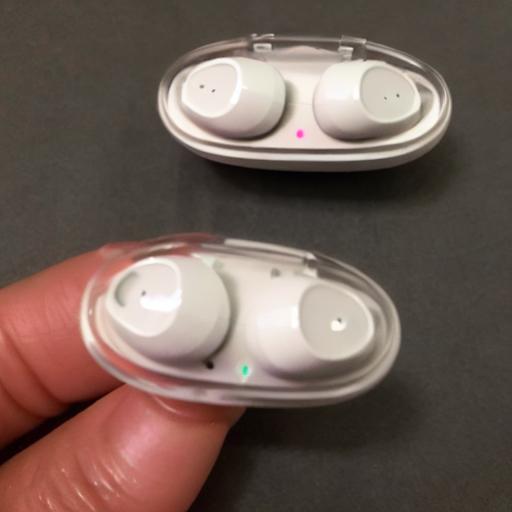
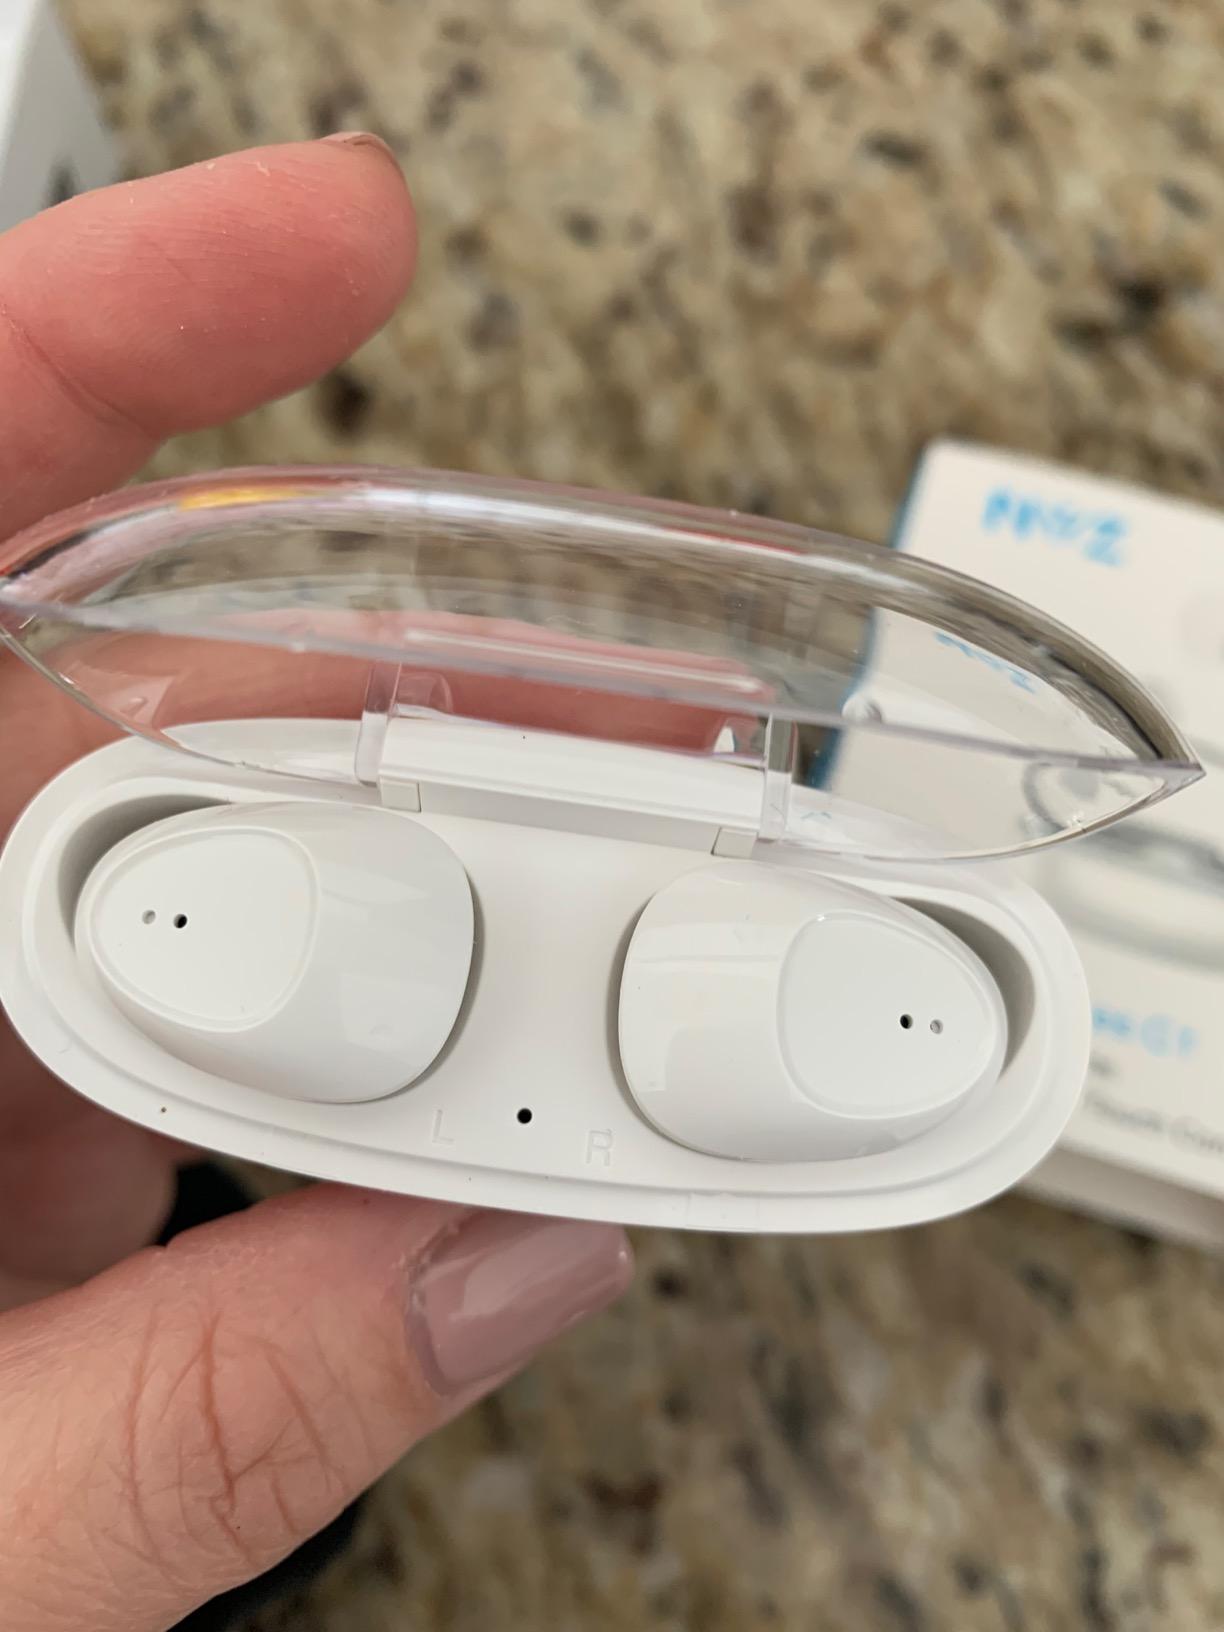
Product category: earbuds
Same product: no